Çetinkaya Türk S.K.

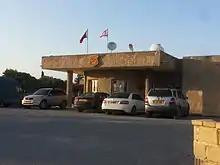
Çetinkaya headquarters in the Arab Ahmet quarter of North Nicosia.

Lefkoşa Türk Spor Kulübü was founded in 1930, and was one of the founding members of the Cypriot First Division in 1934, the sole Turkish Cypriot team in the league (with 7 Greek Cypriot teams: AEL Limassol, Trust, Olympiakos Nicosia, Aris Limassol, APOEL, Anorthosis Famagusta, and EPA Larnaca). The club merged with Çetinkaya Türk Esnaf Ocağı (founded in 1943) in 1949, changing its name to Çetinkaya Türk Spor Birliği.